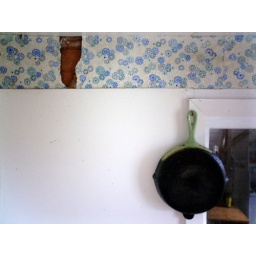
the trusty cast iron frying pan and the distinctive (ancient) blue floral wallpaper - there is matching wallpaper in pink in the bathroom!